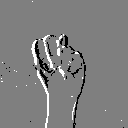
ASL letter: n